Batyrkhan Shukenov

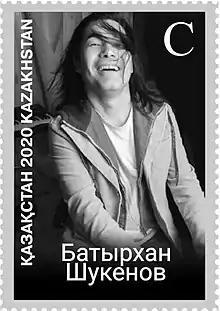
Shukenov on a 2020 stamp of Kazakhstan

Batyrkhan Kamaluly Shukenov (18 May 196228 April 2015) was a Kazakh and Soviet singer, musician, composer, and poet. Shukenov was co-founder and lead singer of the Kazakh-Russian pop music group A-Studio from 1987 until 2000. After leaving the group in 2000, he began his solo career.